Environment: real
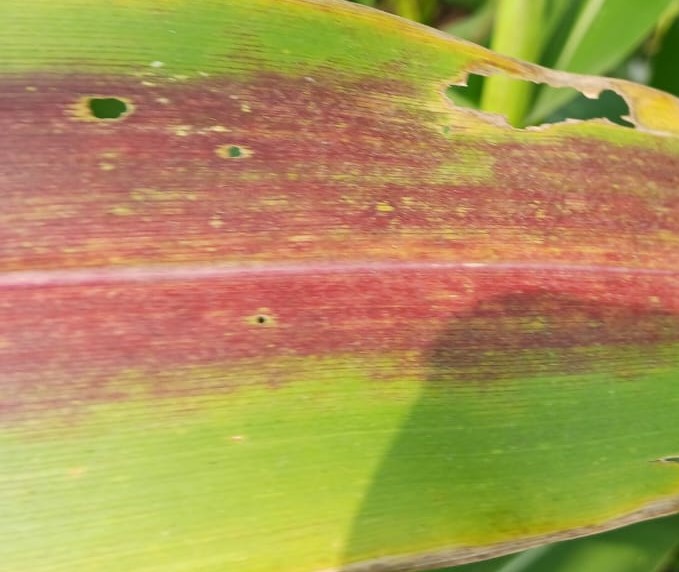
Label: phosphorus_deficiency